Ana Tejada

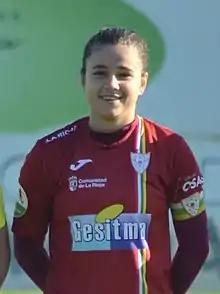
Tejada as Logroño captain in 2019

Raised in the village of Lumbreras in La Rioja, Tejada started her career at Logroño, where she was already playing for the first team when they achieved promotion to the Primera División in 2018, making her the youngest active player in the top league, aged barely 16.